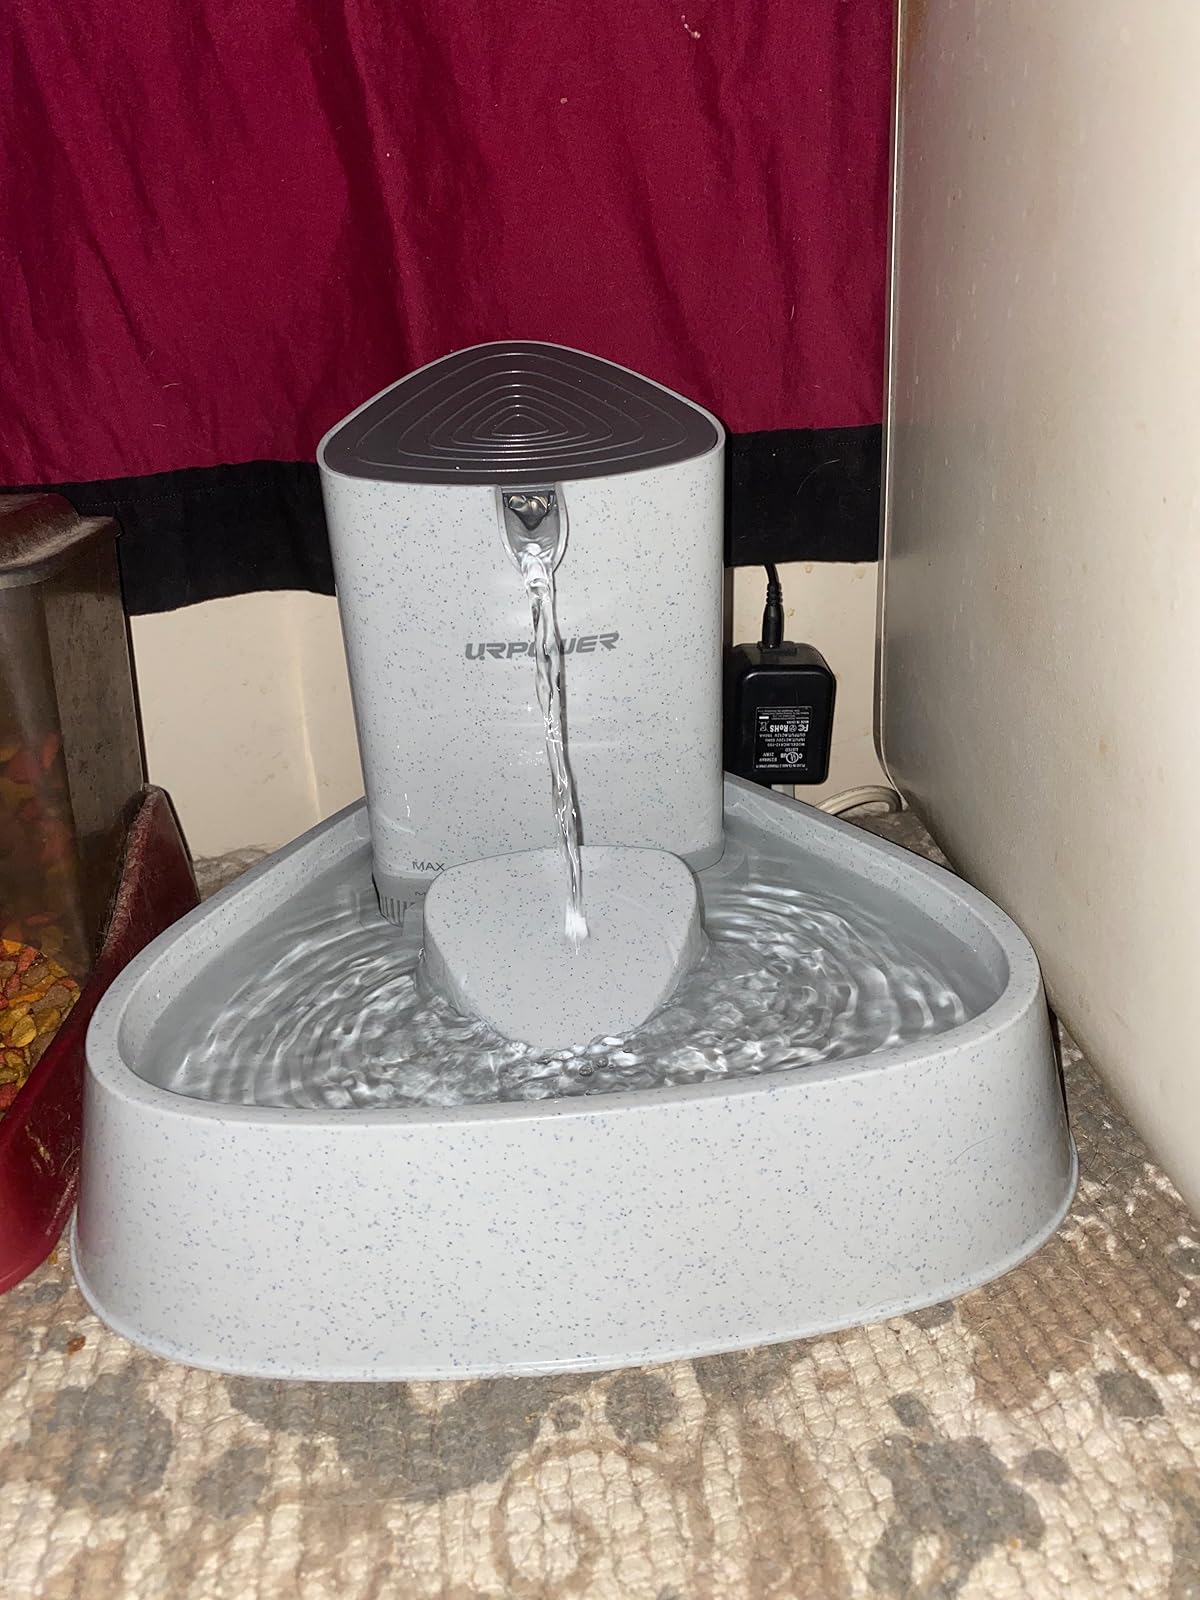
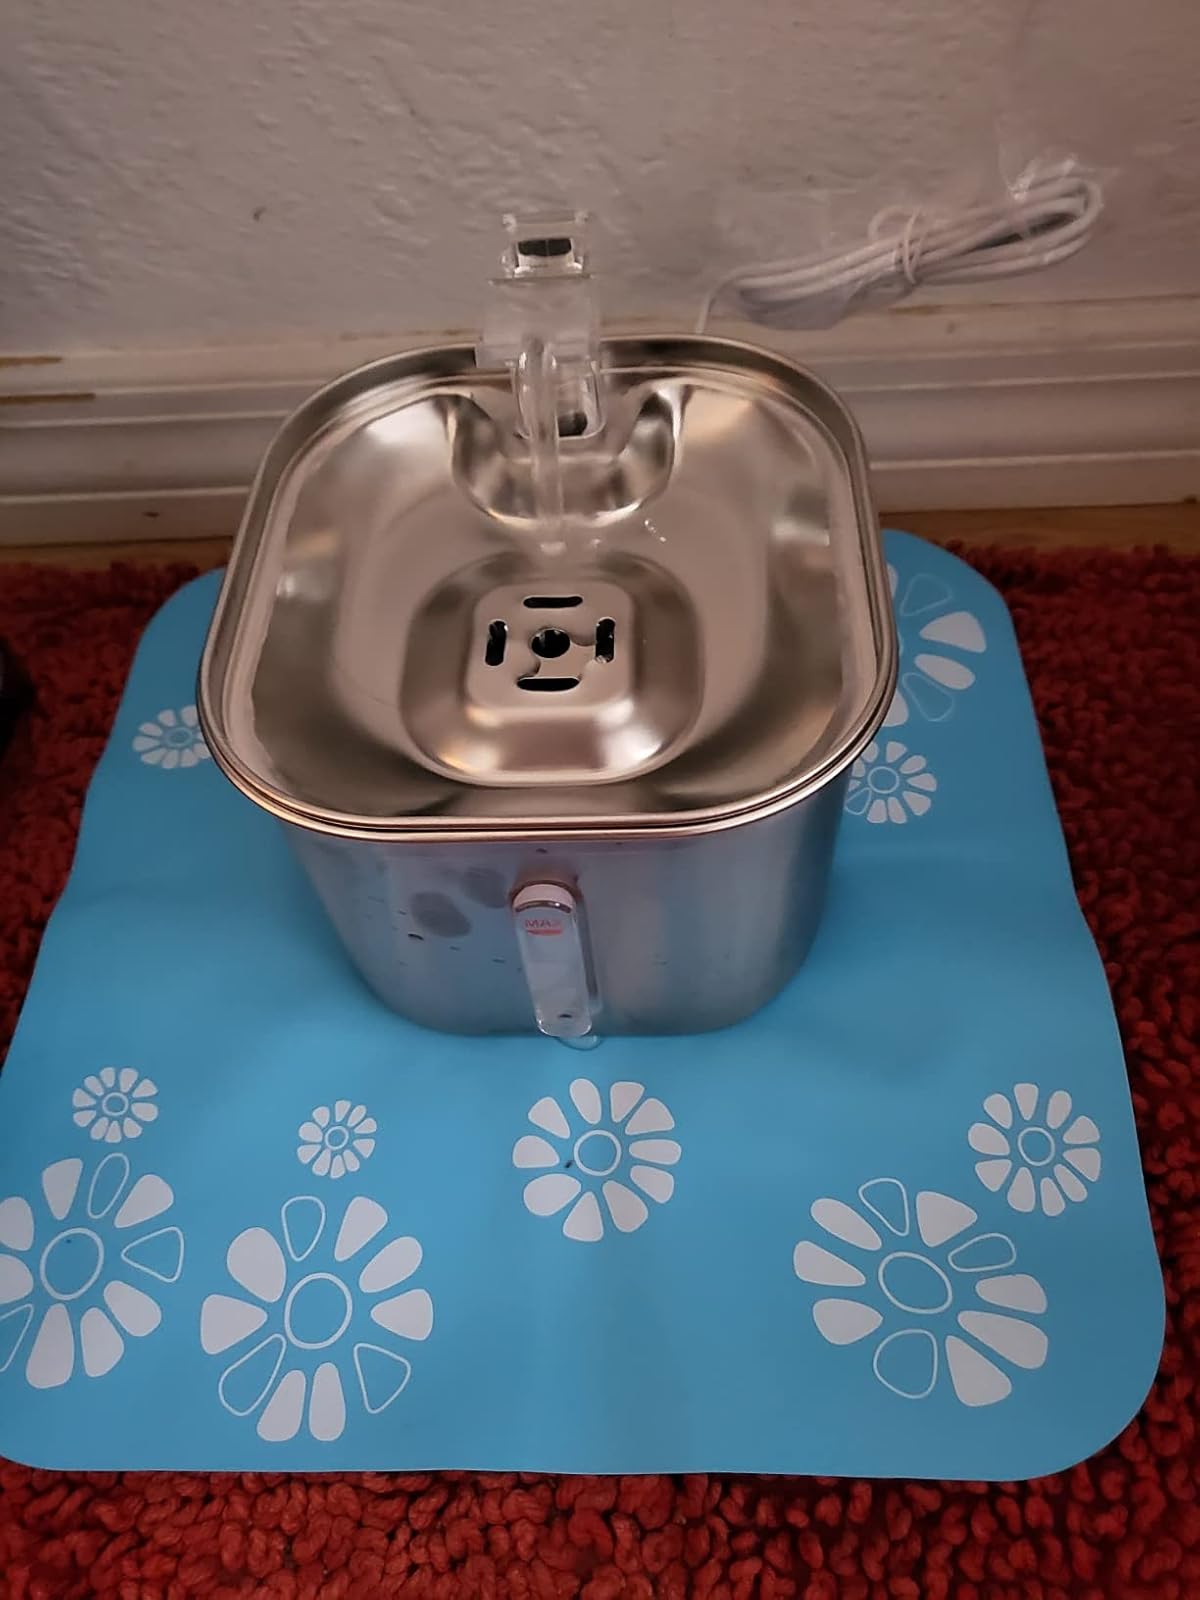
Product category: items_bowl
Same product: no